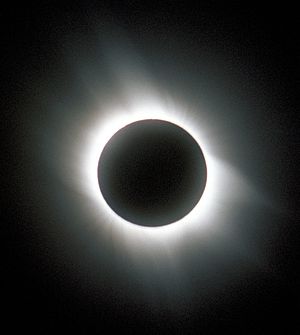
Solen / Struktur / Atmosfæren
Solens korona under solformørkelsen i 2006, kort før solpletminimum. Strålerne udbredes næsten kun i det magnetiske ækvatorplan. Fotograf: Ralf Künnemann
Solen er den stjerne, som sammen med sit planetsystem udgør solsystemet. Jorden og andet stof kredser om Solen, som i sig selv udgør omkring 99,8% af solsystemets masse. Energi fra Solen er – bl.a. i form af sollys – afgørende for næsten alt liv på Jorden via fotosyntese. Solen er den drivende kraft i Jordens klima og vejr, og den står for ca. 1/3 af tidevandsvirkningen i havene, resten står Månen for.